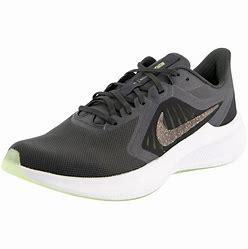
Brand: Nike
Model: Downshifter 10